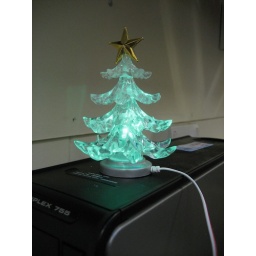
Christmas had offically arrived in our office when my USB Christmas tree was installed.